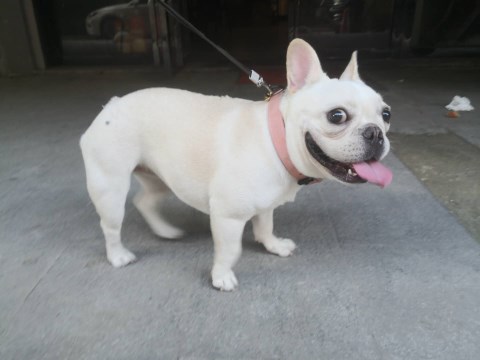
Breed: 1121-n000002-French_bulldog